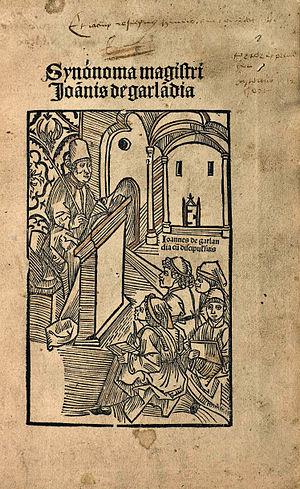
Jean de Garlande, dit aussi Gerlandus ou Hortulanus, né vers 1190 en Angleterre, décédé après 1252, est un grammairien et un des principaux théoriciens de la musique de l'ars antiqua aux côtés de Francon de Cologne.